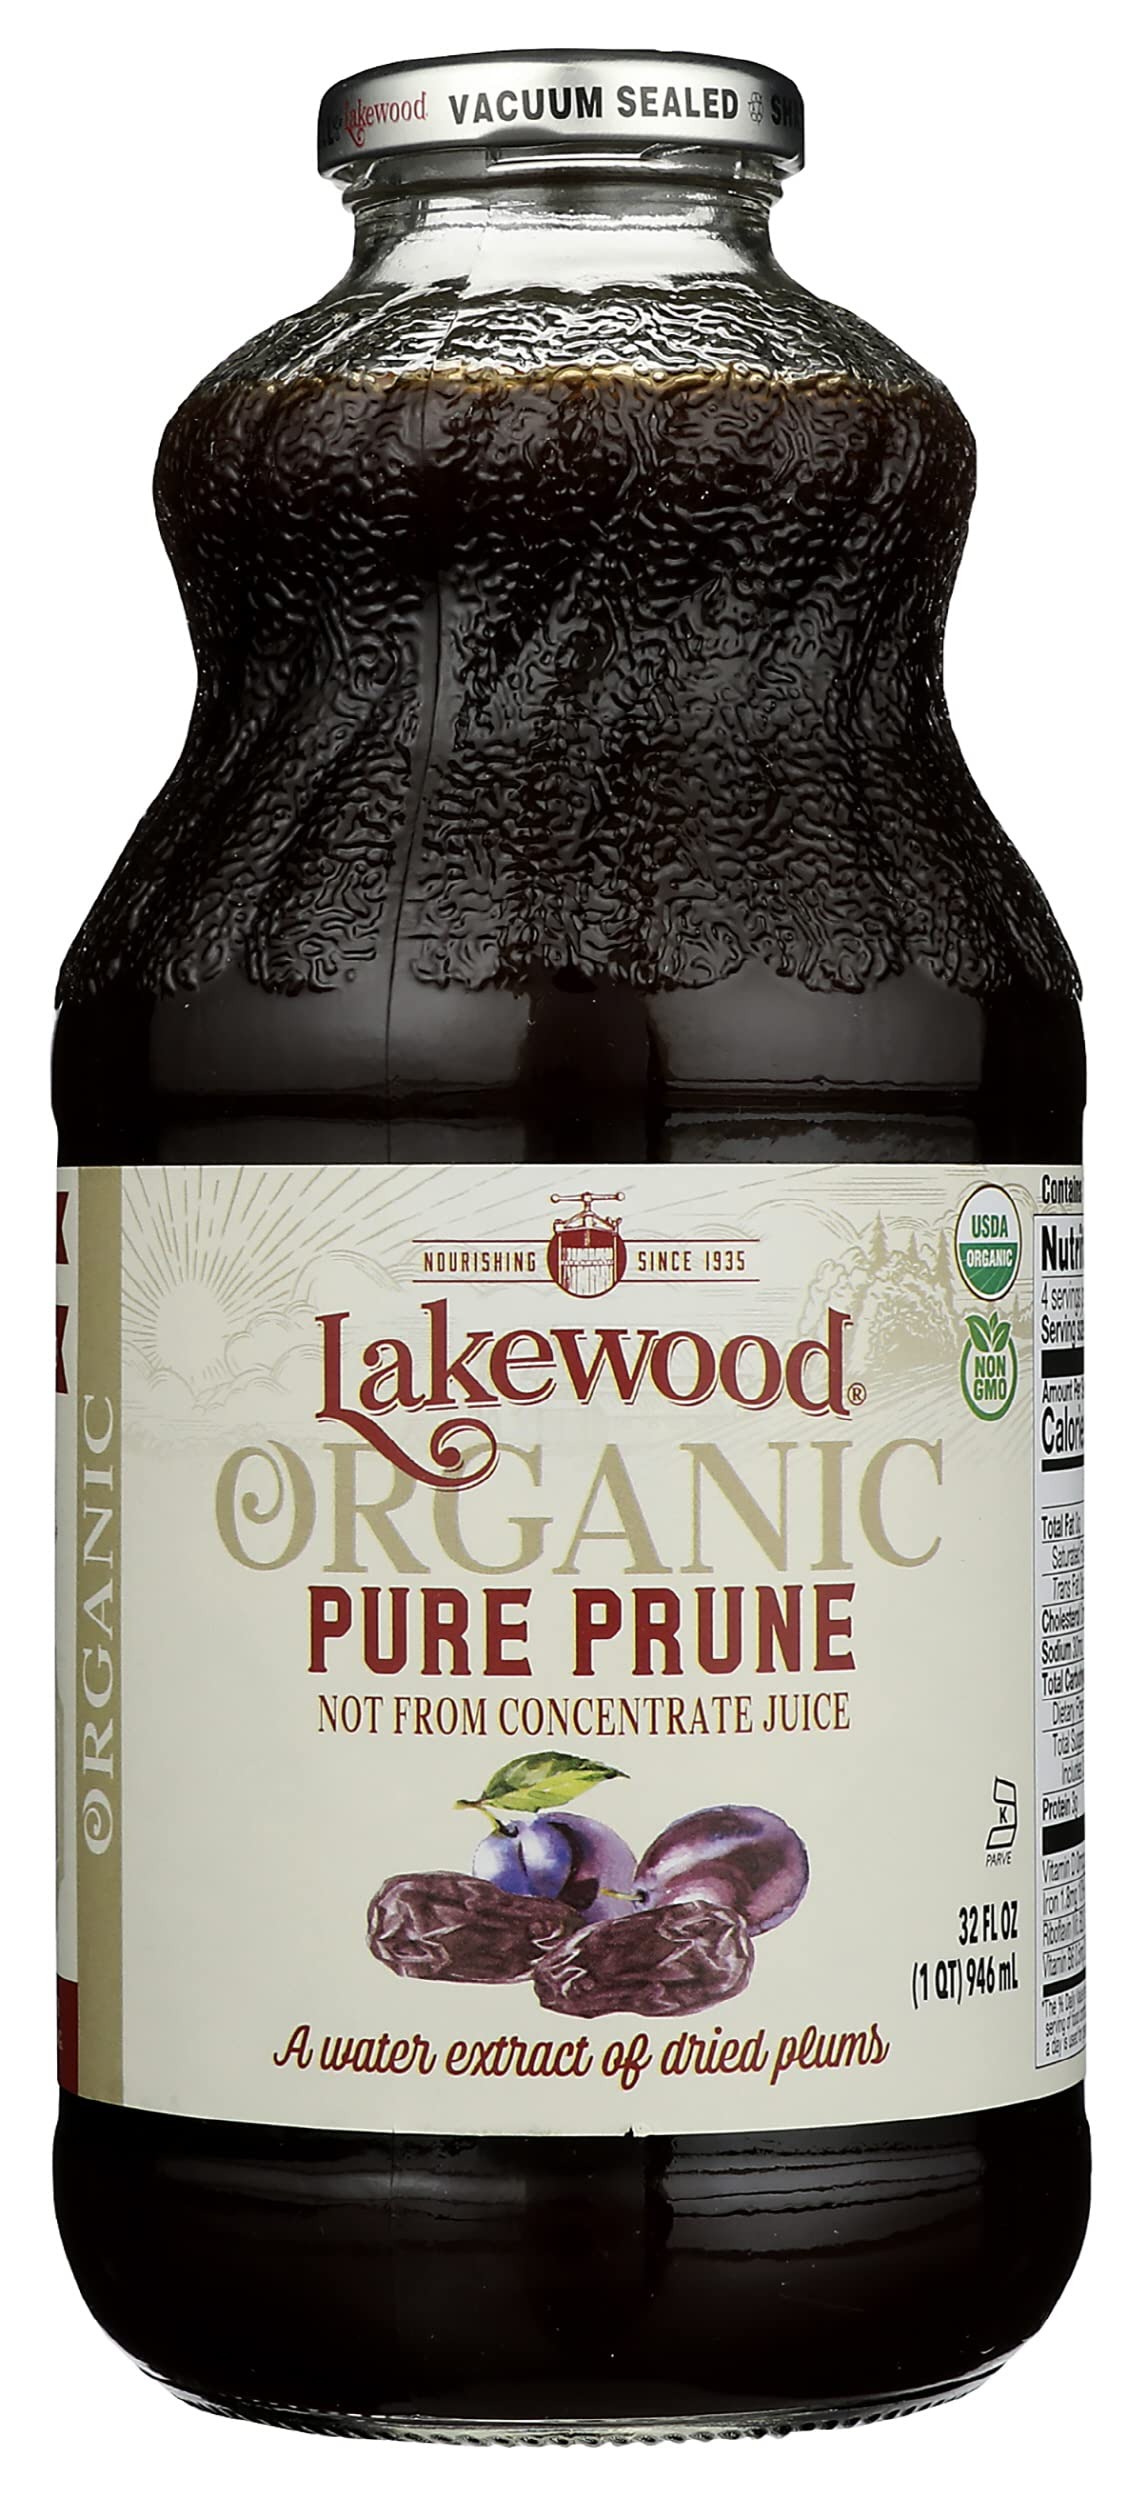
Item Name: Lakewood Organic Pure Prune Juice, Gluten Free, Non GMO, Preservative Free, 32 Fluid Ounce (Pack of 6)
Bullet Point: Lakewood Organic Pure Prune Juice, Gluten Free, Non GMO, Preservative Free, 32 Fluid Ounce (Pack of 6)
Value: 192.0
Unit: Fl Oz

Price: 25.99